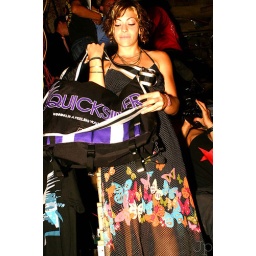
photo by JP. boat on a hill